Bradford County, Florida

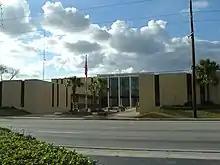
Bradford County Courthouse in Starke

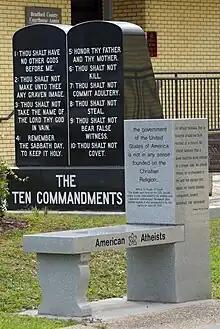
American Atheists bench and Ten Commandments display at the courthouse

Bradford County is a county in the north central region of the U.S. state of Florida. As of the 2020 census, the population was 28,303. Its county seat and largest city is Starke.